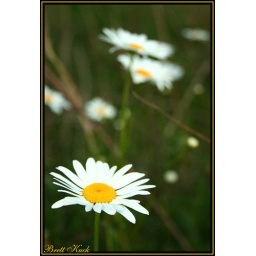
flowers by my house in winston